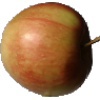
Label: Apple Red 2